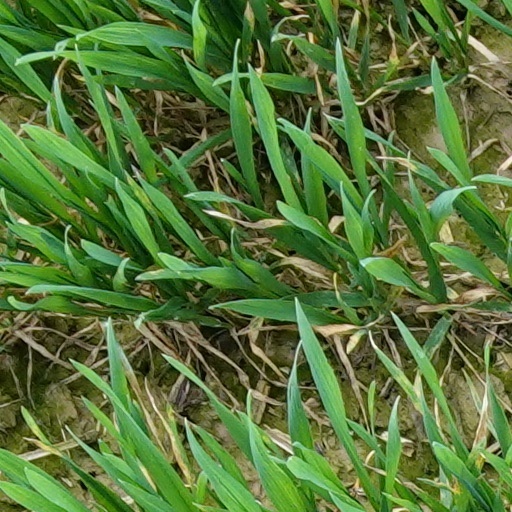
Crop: wheat